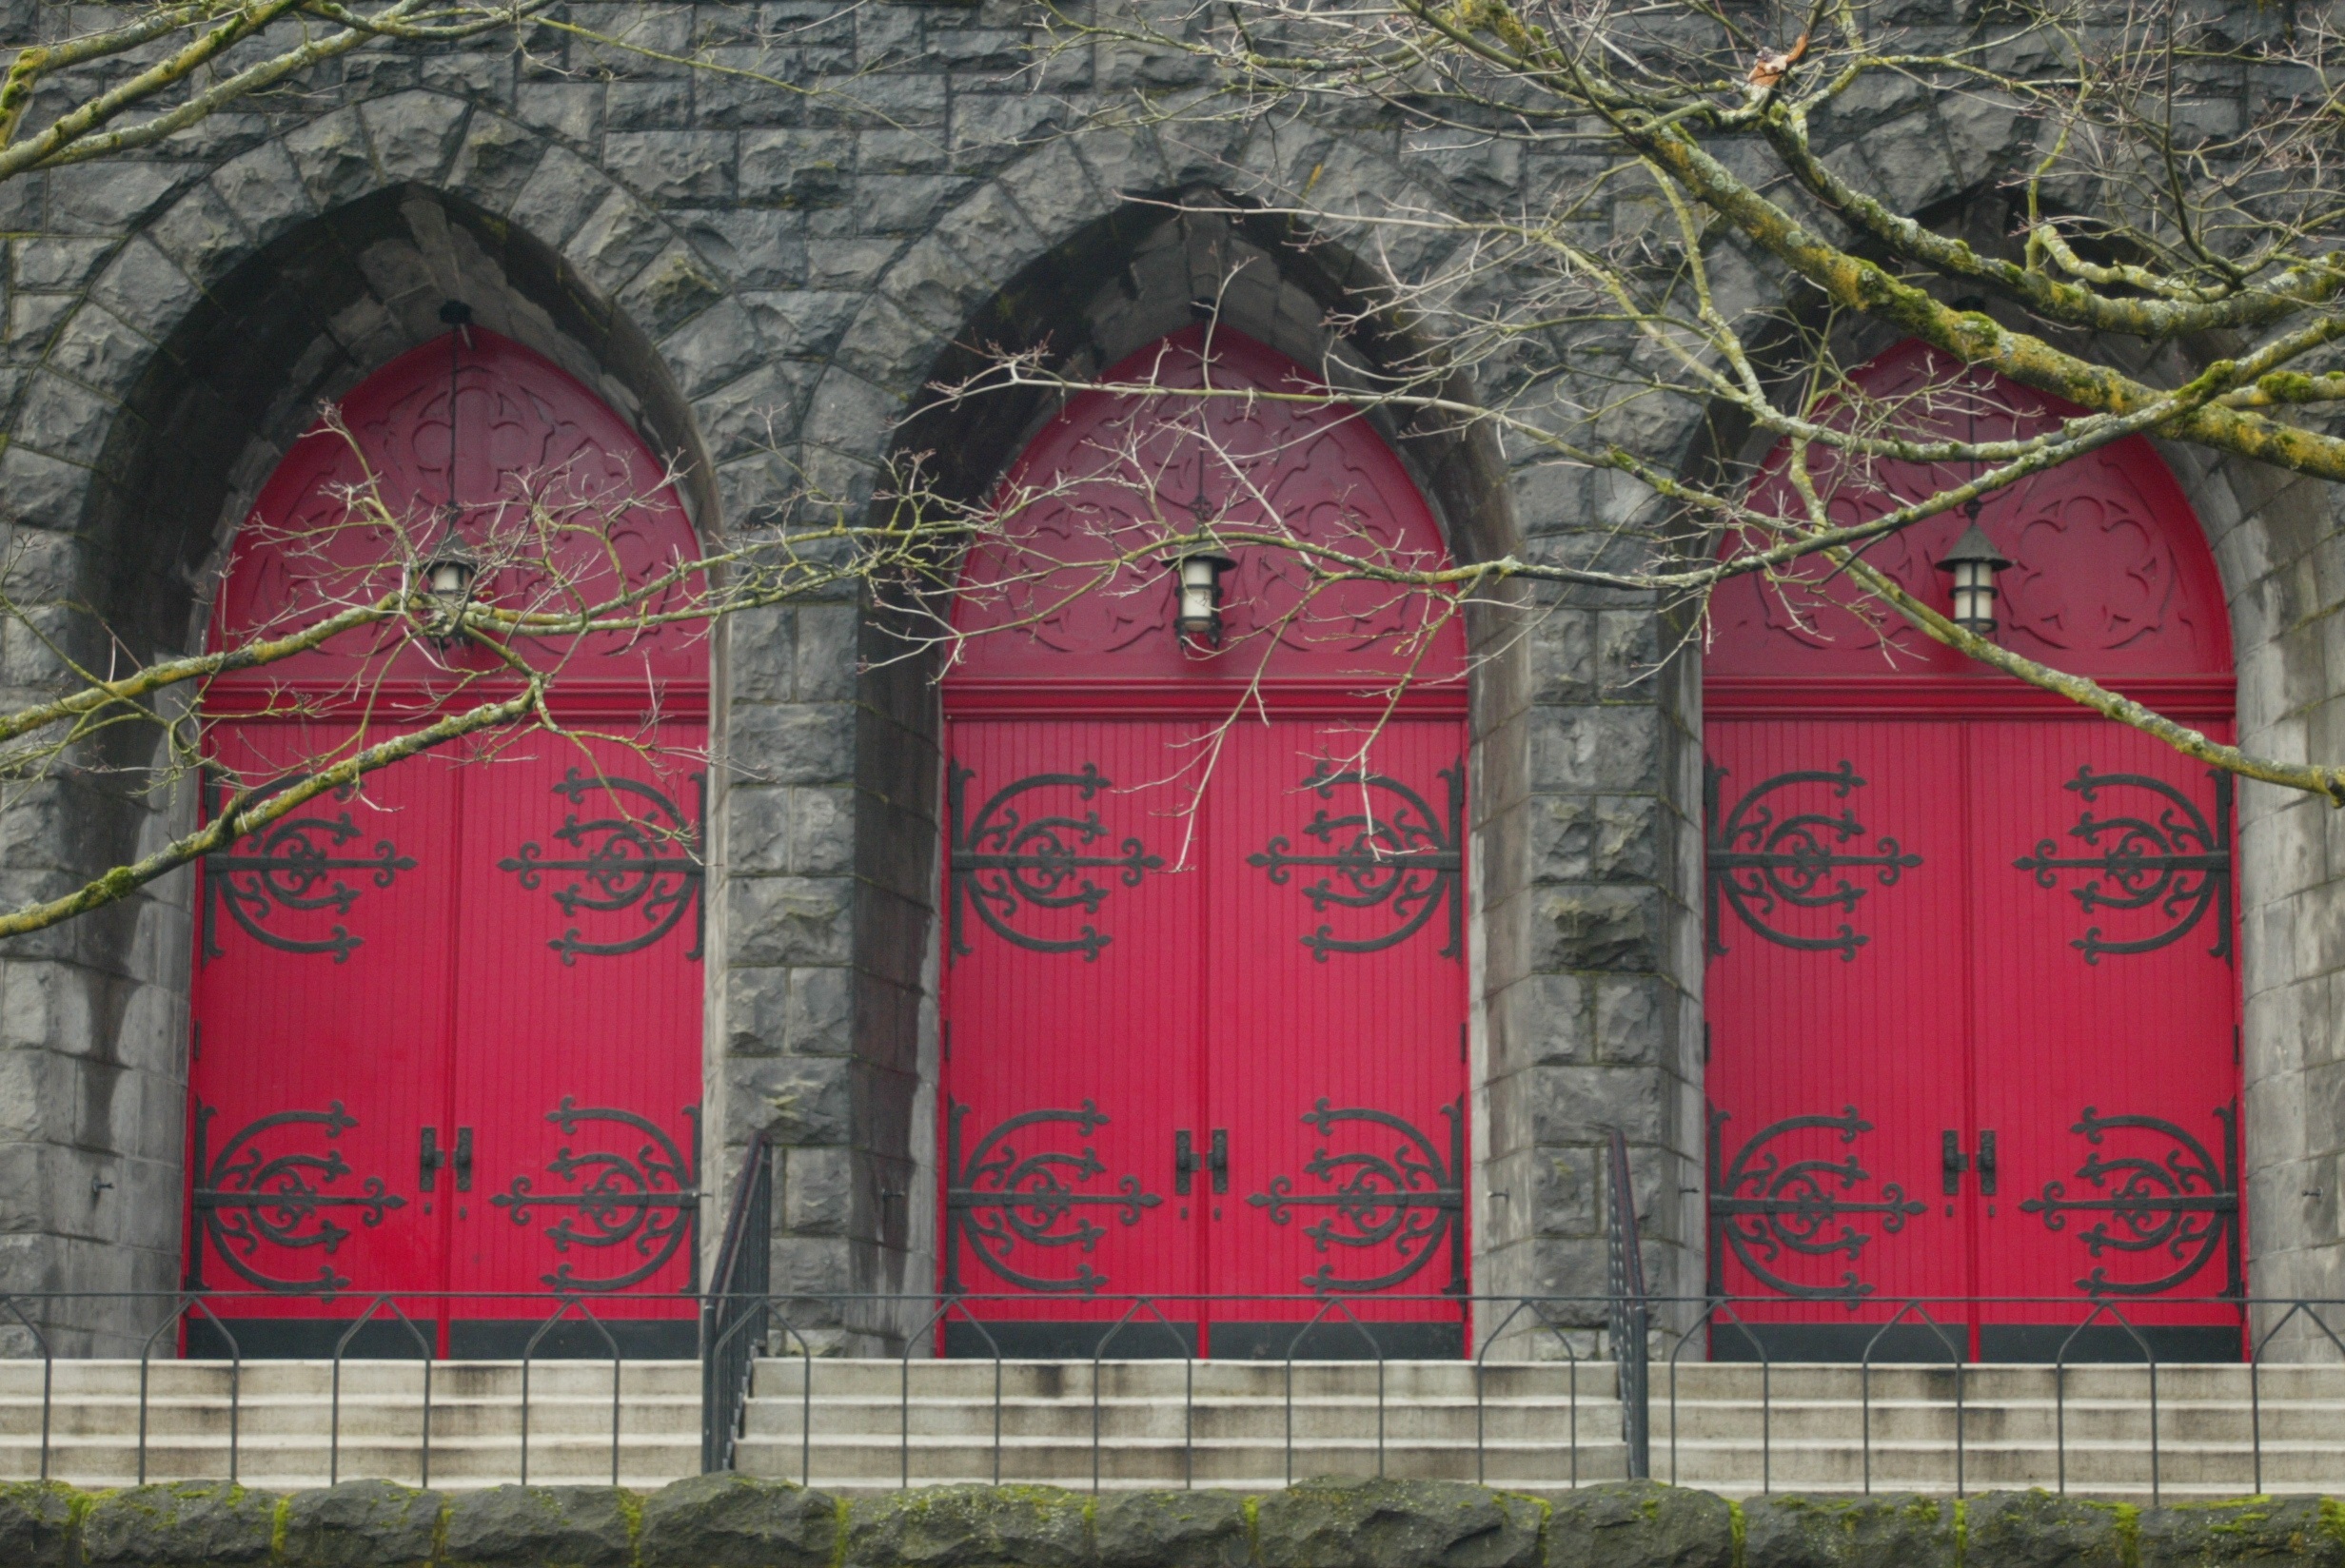
architecture, vintage, building, old, wall, arch, red, entrance, religion, facade, church, cathedral, door, doorway, art, shrine, history, christianity, iron, traditional, doorknob, urban area